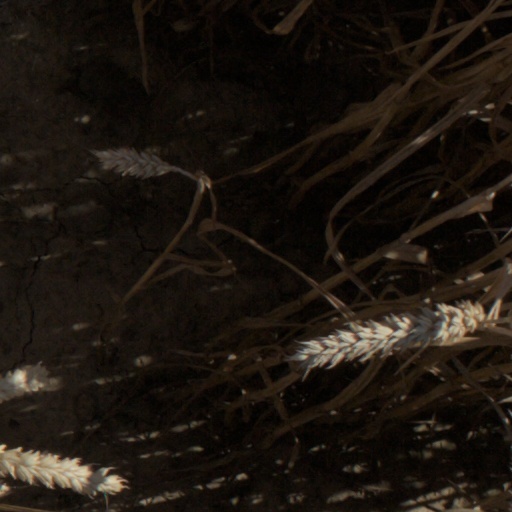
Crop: wheat